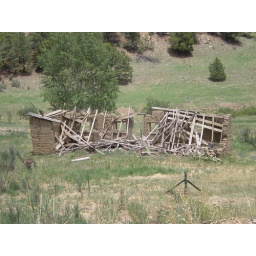
old building along the valle road in cerrososo canyon